Diplodocus

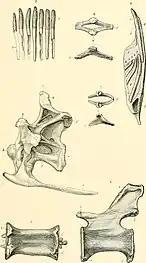
Several elements referred to "Diplodocus longus", including a type caudal at the bottom, as figured in Marsh, 1896

The first record of "Diplodocus" comes from Marshall P. Felch's quarry at Garden Park near Cañon City, Colorado, when several fossils were collected by Benjamin Mudge and Samuel Wendell Williston in 1877. The first specimen (YPM VP 1920) was very incomplete, consisting only of two complete caudal vertebrae, a chevron, and several other fragmentary caudal vertebrae. The specimen was sent to the Yale Peabody Museum and was named "Diplodocus longus" ('long double-beam') by paleontologist Othniel Charles Marsh in 1878. Marsh named "Diplodocus" during the Bone Wars, his competition with Philadelphian paleontologist Edward Drinker Cope to collect and describe as many fossil taxa as possible. Though several more complete specimens have been attributed to "D. longus", detailed analysis has discovered that this type specimen is actually dubious, which is not an ideal situation for the type species of a well-known genus like "Diplodocus". A petition to the International Commission on Zoological Nomenclature was being considered which proposed making "D. carnegii" the new type species. This proposal was rejected by the ICZN and "D. longus" has been maintained as the type species, because Hatcher did not demonstrate why the specimen he called "Diplodocus carnegii" was not actually just a more complete specimen of "Diplodocus longus".